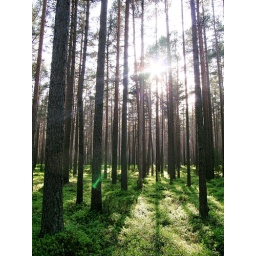
Pine trees growing on the old sand dunes by the coastal road from Kolka to Riga, Latvia.